William M. Evarts

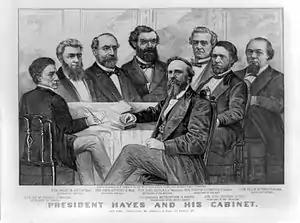
The Hayes Cabinet. Evarts is on the left.

From 1865 to 1868, Evarts was on the team of lawyers prosecuting Jefferson Davis for treason. In 1868, he became counsel for U.S. President Andrew Johnson during his impeachment trial. He delivered the closing argument for Johnson, and Johnson was acquitted, an event that seemed unlikely when the trial began.